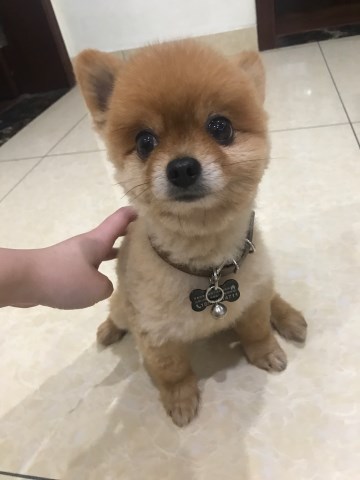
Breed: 1936-n000005-Pomeranian